Dan Aykroyd

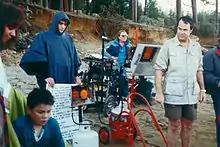
Aykroyd (right) on the set of "The Great Outdoors", 1987

Concurrent with his work in "Saturday Night Live", Aykroyd played the role of Purvis Bickle, lift operator at the fictitious office block 99 Sumach Street in the CBC Television series "Coming Up Rosie".